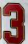
Number: 3